Arnold Rosé

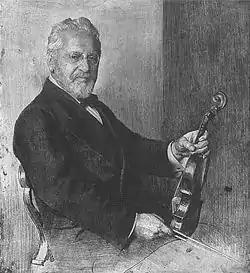
Engraving of Rosé by Ferdinand Schmutzer, 1922

Arnold Josef Rosé (born "Rosenblum"; 24 October 1863 – 25 August 1946) was a Romanian-born Austrian Jewish violinist. He was leader of the Vienna Philharmonic for over half a century. He worked closely with Johannes Brahms and Gustav Mahler. Mahler was his brother-in-law. Although not known internationally as a soloist he was a great orchestral leader (concertmaster) and player of chamber music. He was leading the Rosé Quartet for several decades.